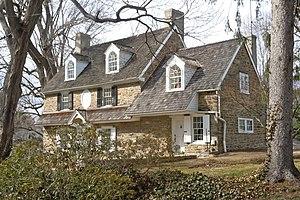
Nether Providence Township est un township situé au centre du comté de Delaware, en Pennsylvanie, aux États-Unis. En 2010, il comptait une population de 13 706 habitants.